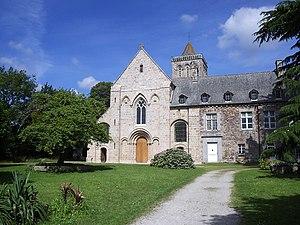
L'abbaye Sainte-Trinité de La Lucerne est une abbaye prémontrée située dans le département de la Manche sur le territoire de la commune de La Lucerne-d'Outremer.
Cet article liste les abbayes prémontrées actives ou ayant existé sur le territoire français actuel. Il s'agit des abbayes de religieux de l'ordre des Prémontrés.